Farshad Pious

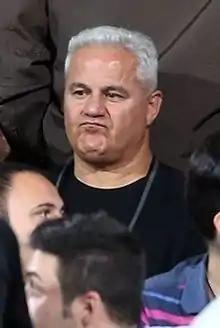
Pious in Azadi Stadium

Farshad Pious (born 12 January 1962) is an Iranian retired footballer who played as a forward for a number of clubs in Iran, most notably Persepolis, as well as the Iran national team. He is regarded as one of the best players in the history of Iranian football. He helped Persepolis win their only ever Asian Cup Winners' Cup in 1991 and also led them to a runners-up finish the following year. Pious was named the Iranian Football League top scorer on seven occasions. He is also Persepolis' greatest ever scorer with 153 goals in 211 games.